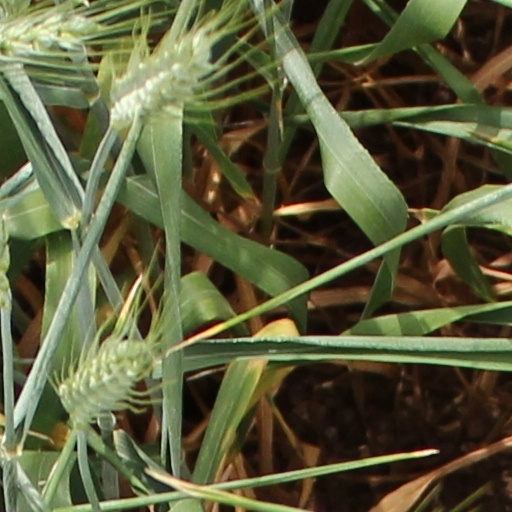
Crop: wheat